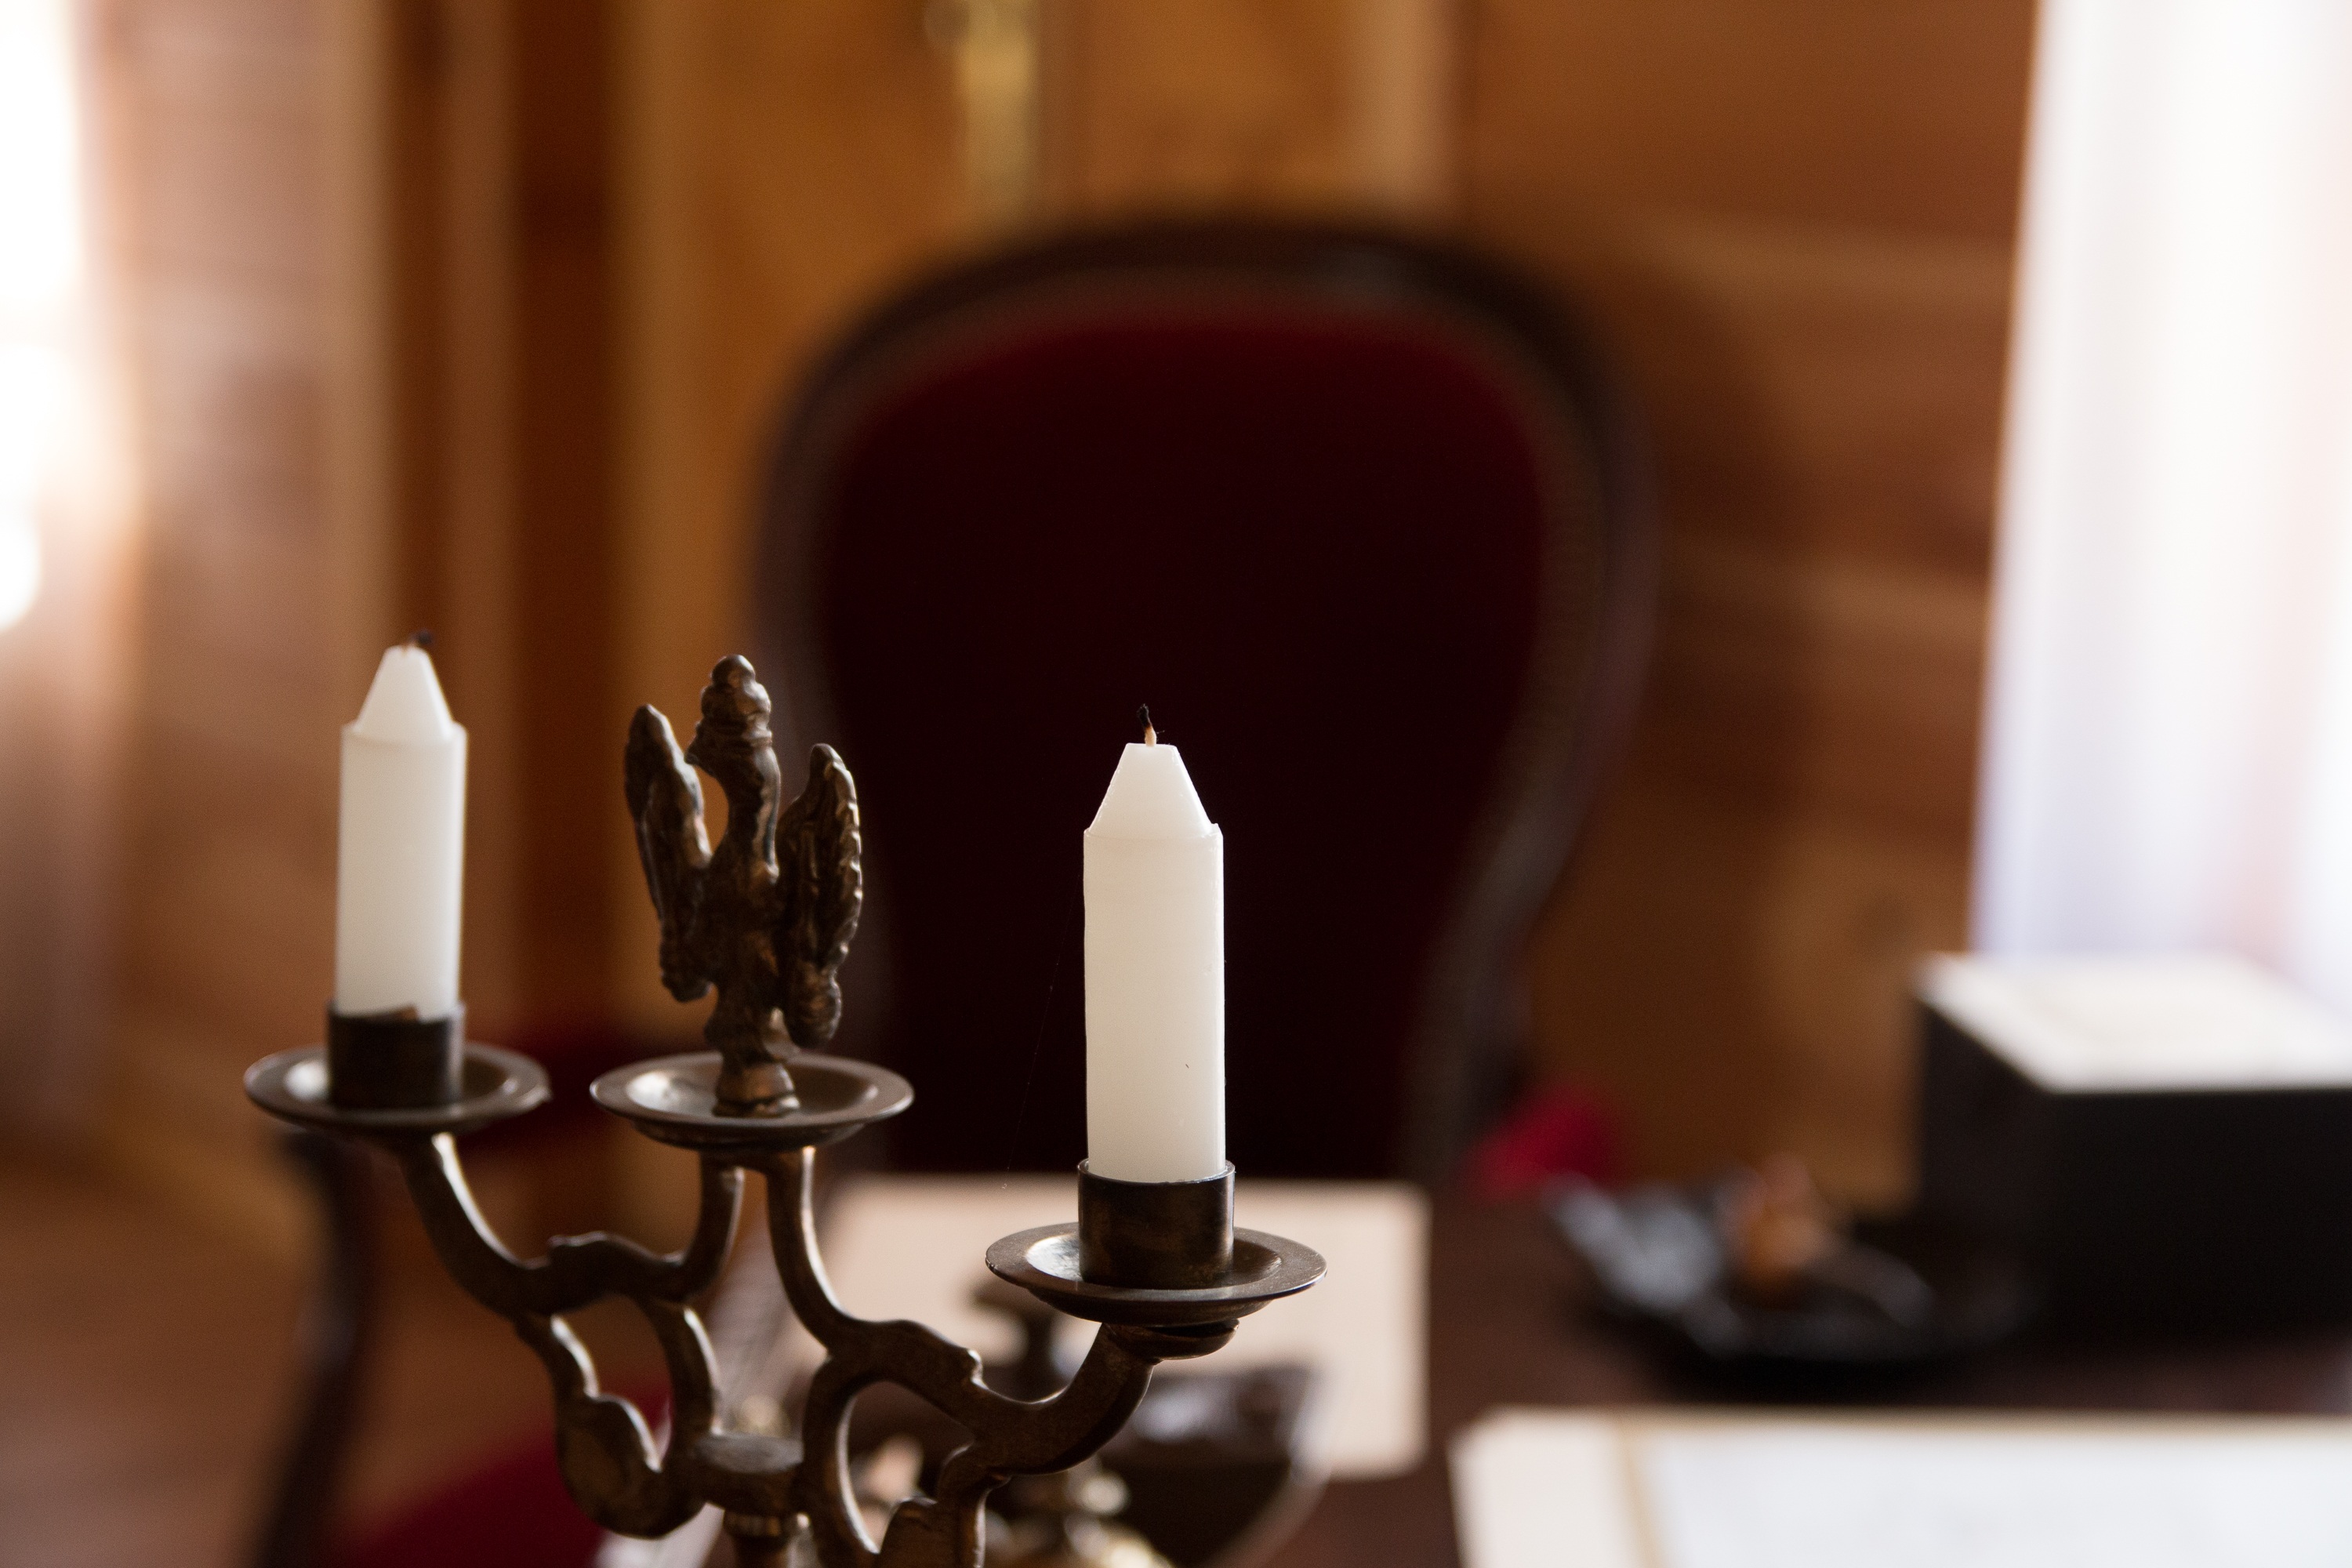
table, light, old, candle, lighting, interior design, candles, design, poland, light fixture, chandelier, kielce, zeromski, ciekoty, mas w